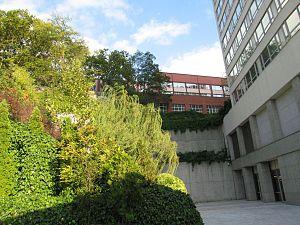
Le Beşiktaş Atatürk Anadolu Lisesi abrégé en BAAL, situé à Istanbul. Dans ce lycée, les langues d'enseignement sont l'anglais et le turc. Une deuxième langue est obligatoire, que les étudiants doivent choisir entre français ou allemand.